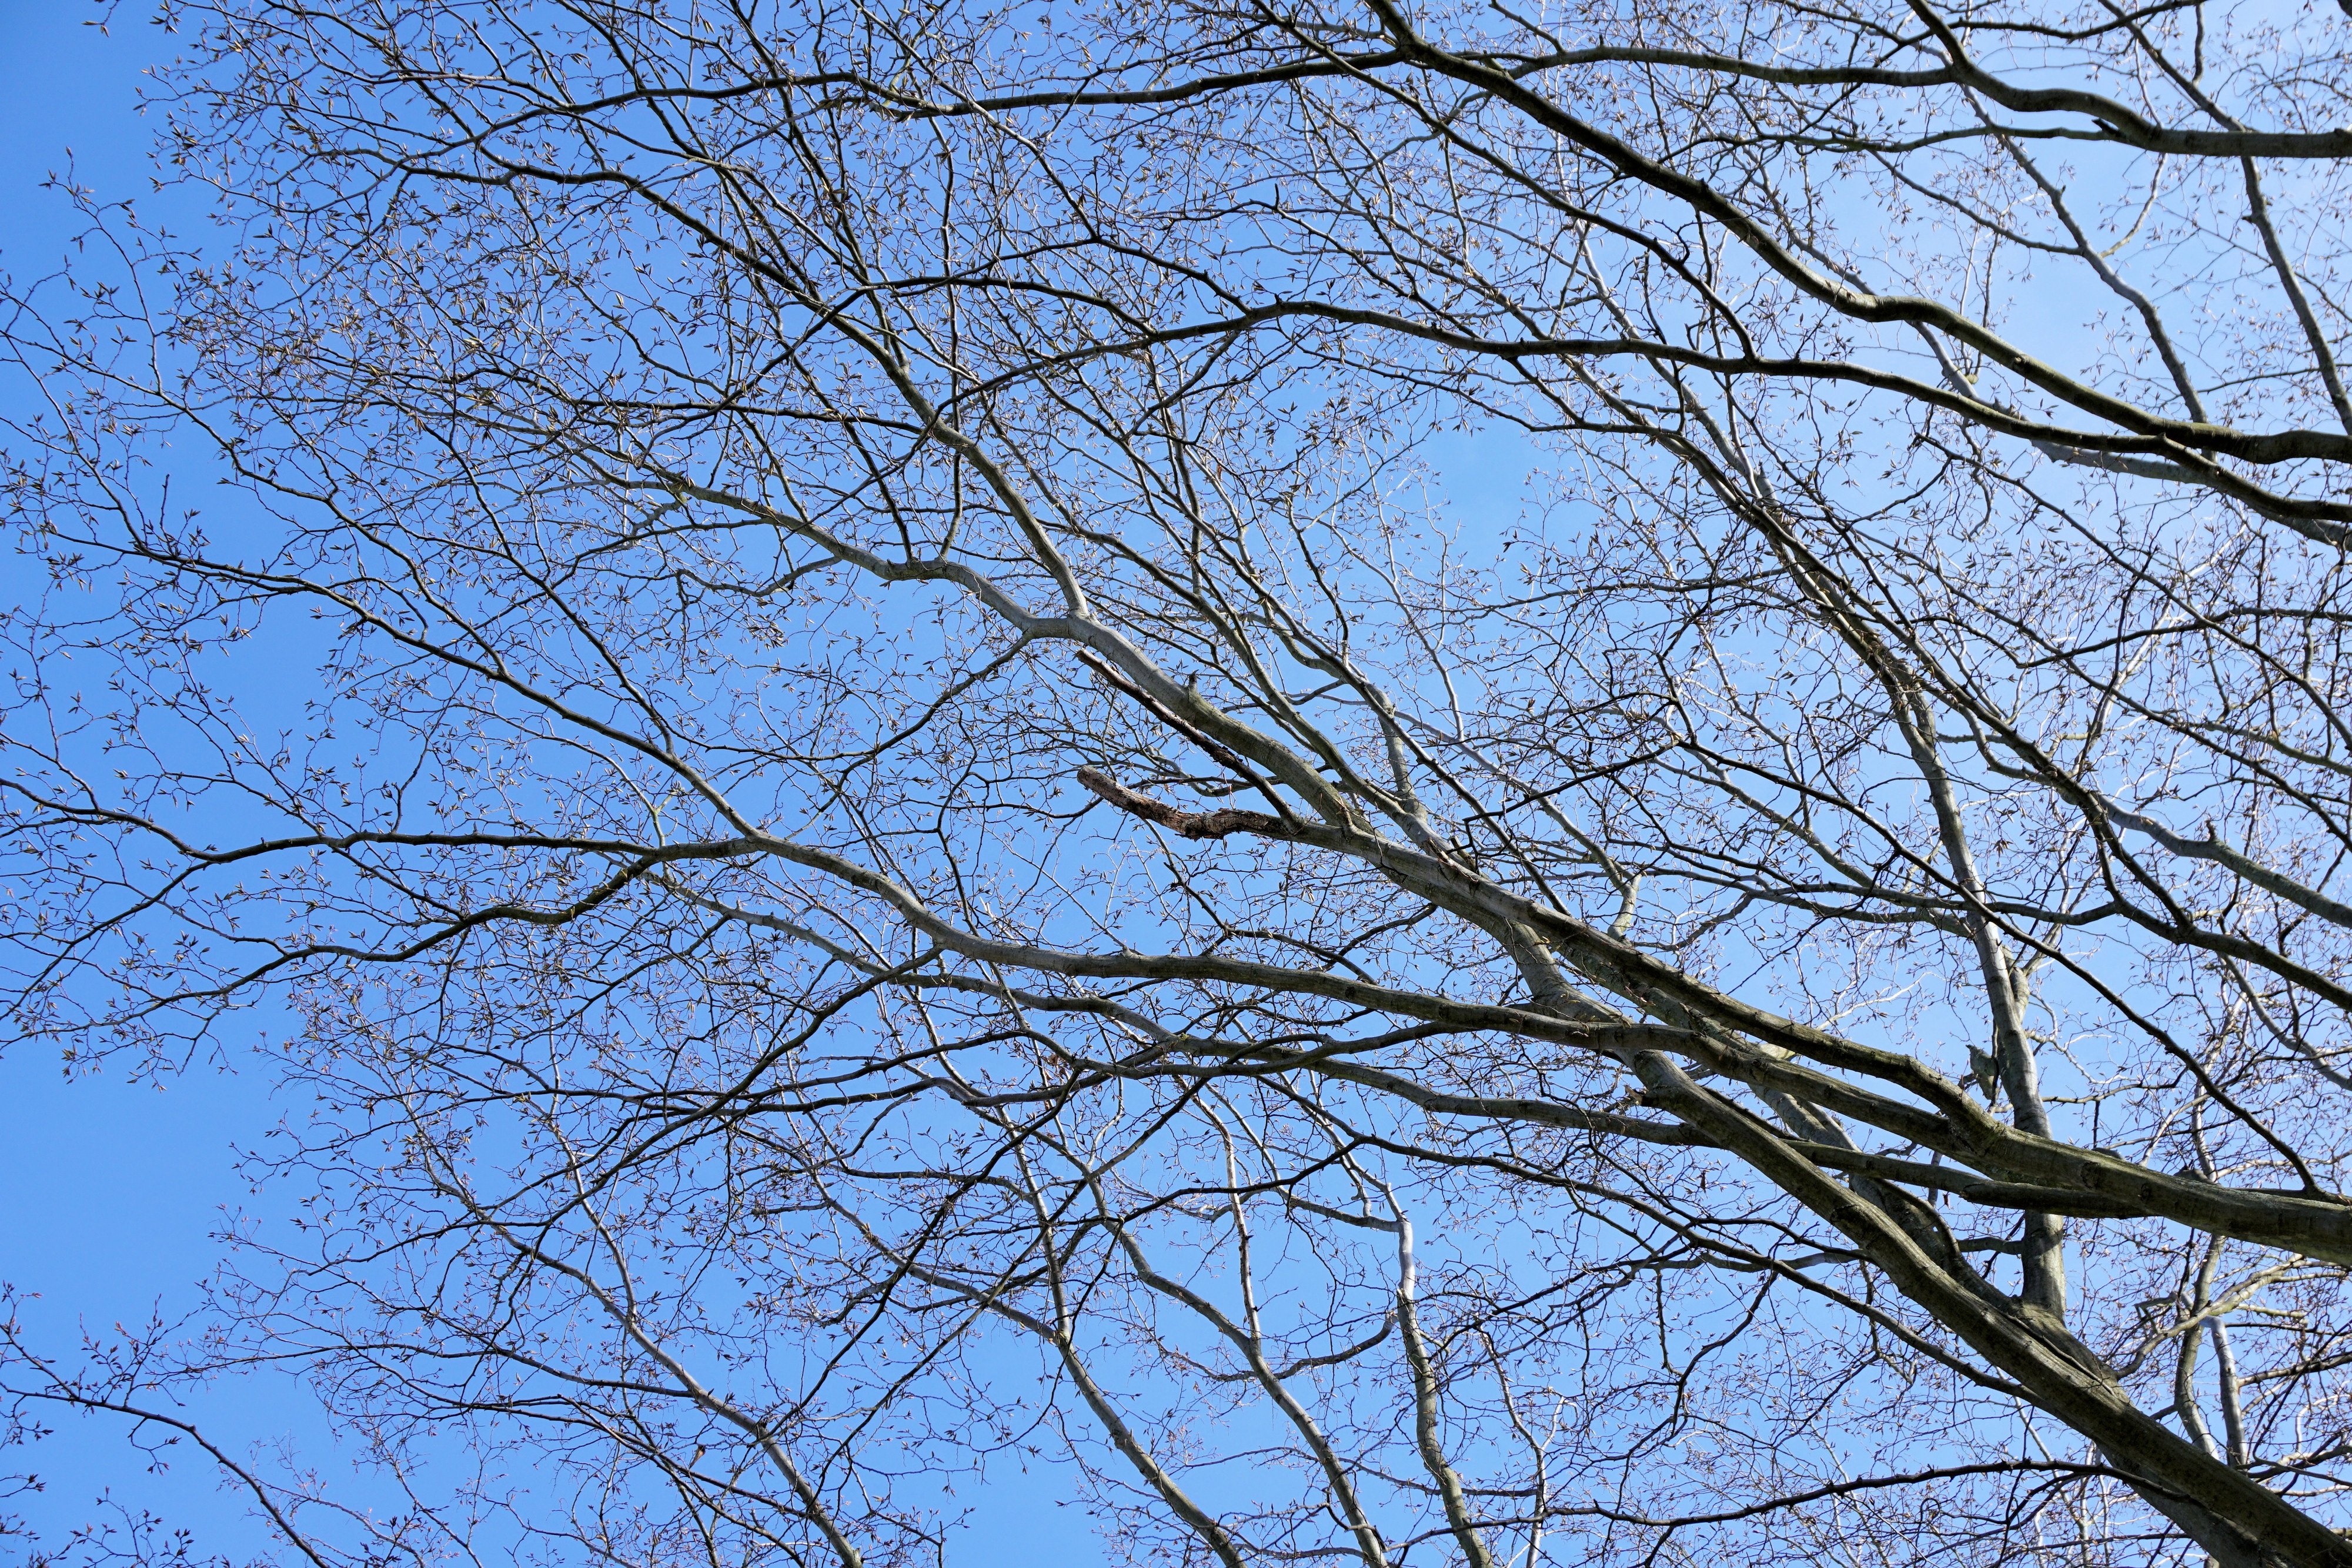
tree, nature, branch, blossom, winter, plant, sky, wood, sunlight, leaf, flower, blue, season, aesthetic, clouds, tree branches, woody plant